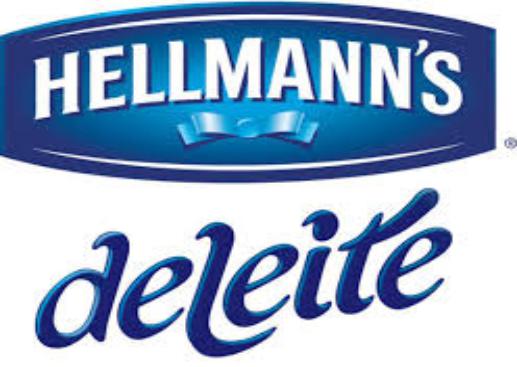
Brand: Hellmann's
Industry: Food